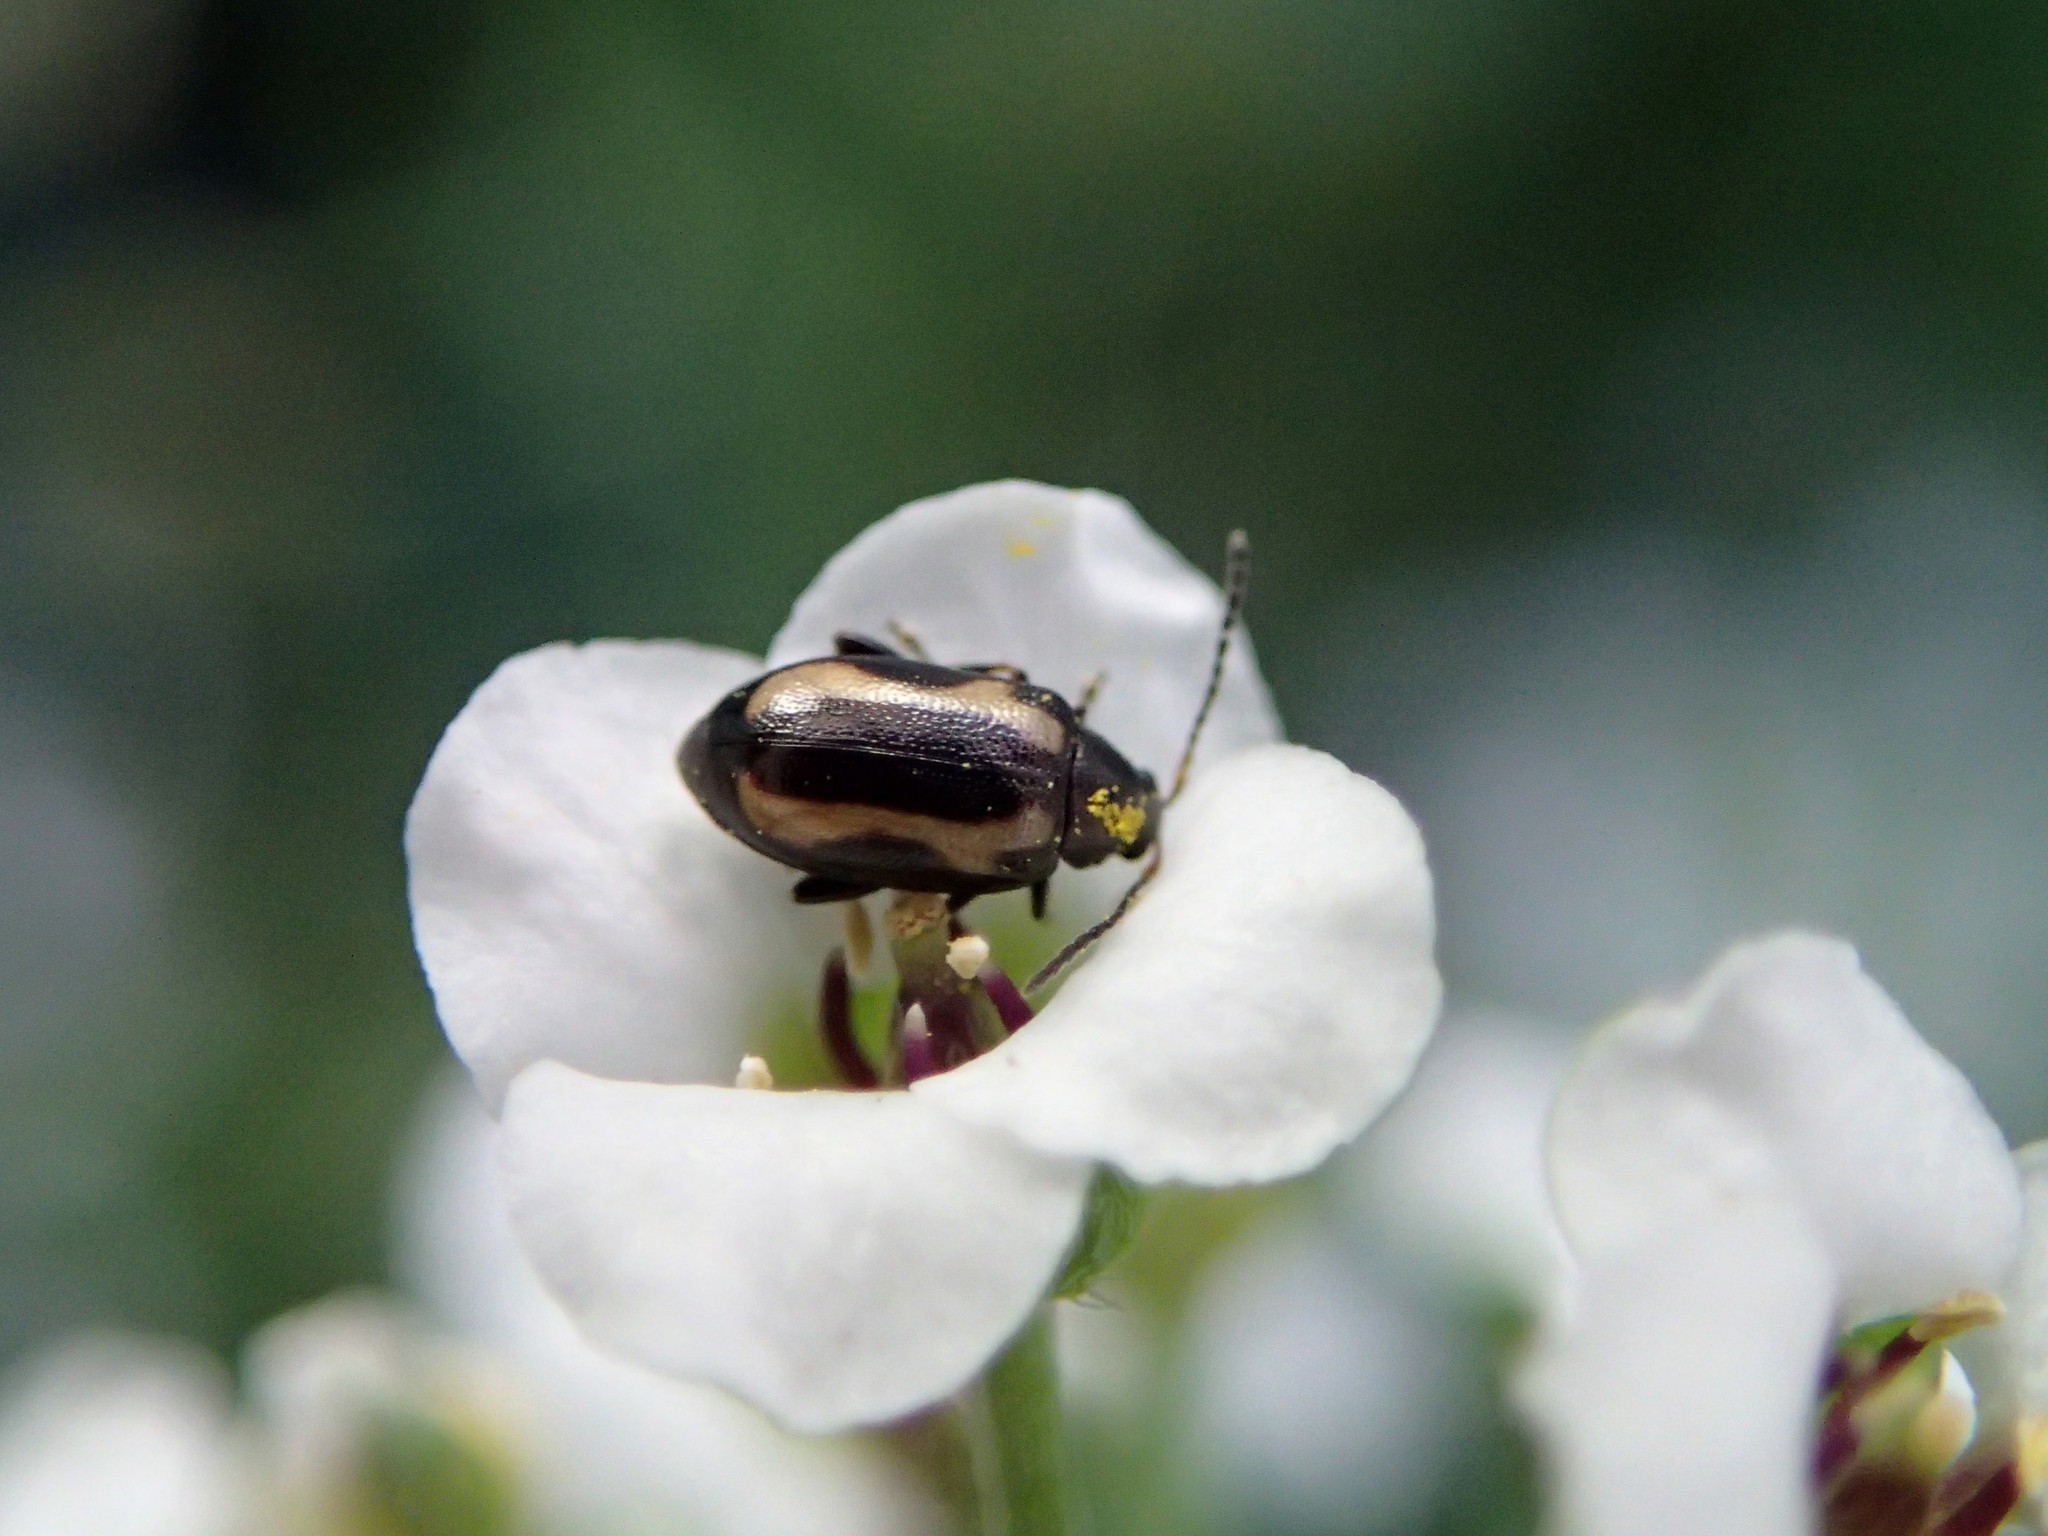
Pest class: striped_flea_beetle